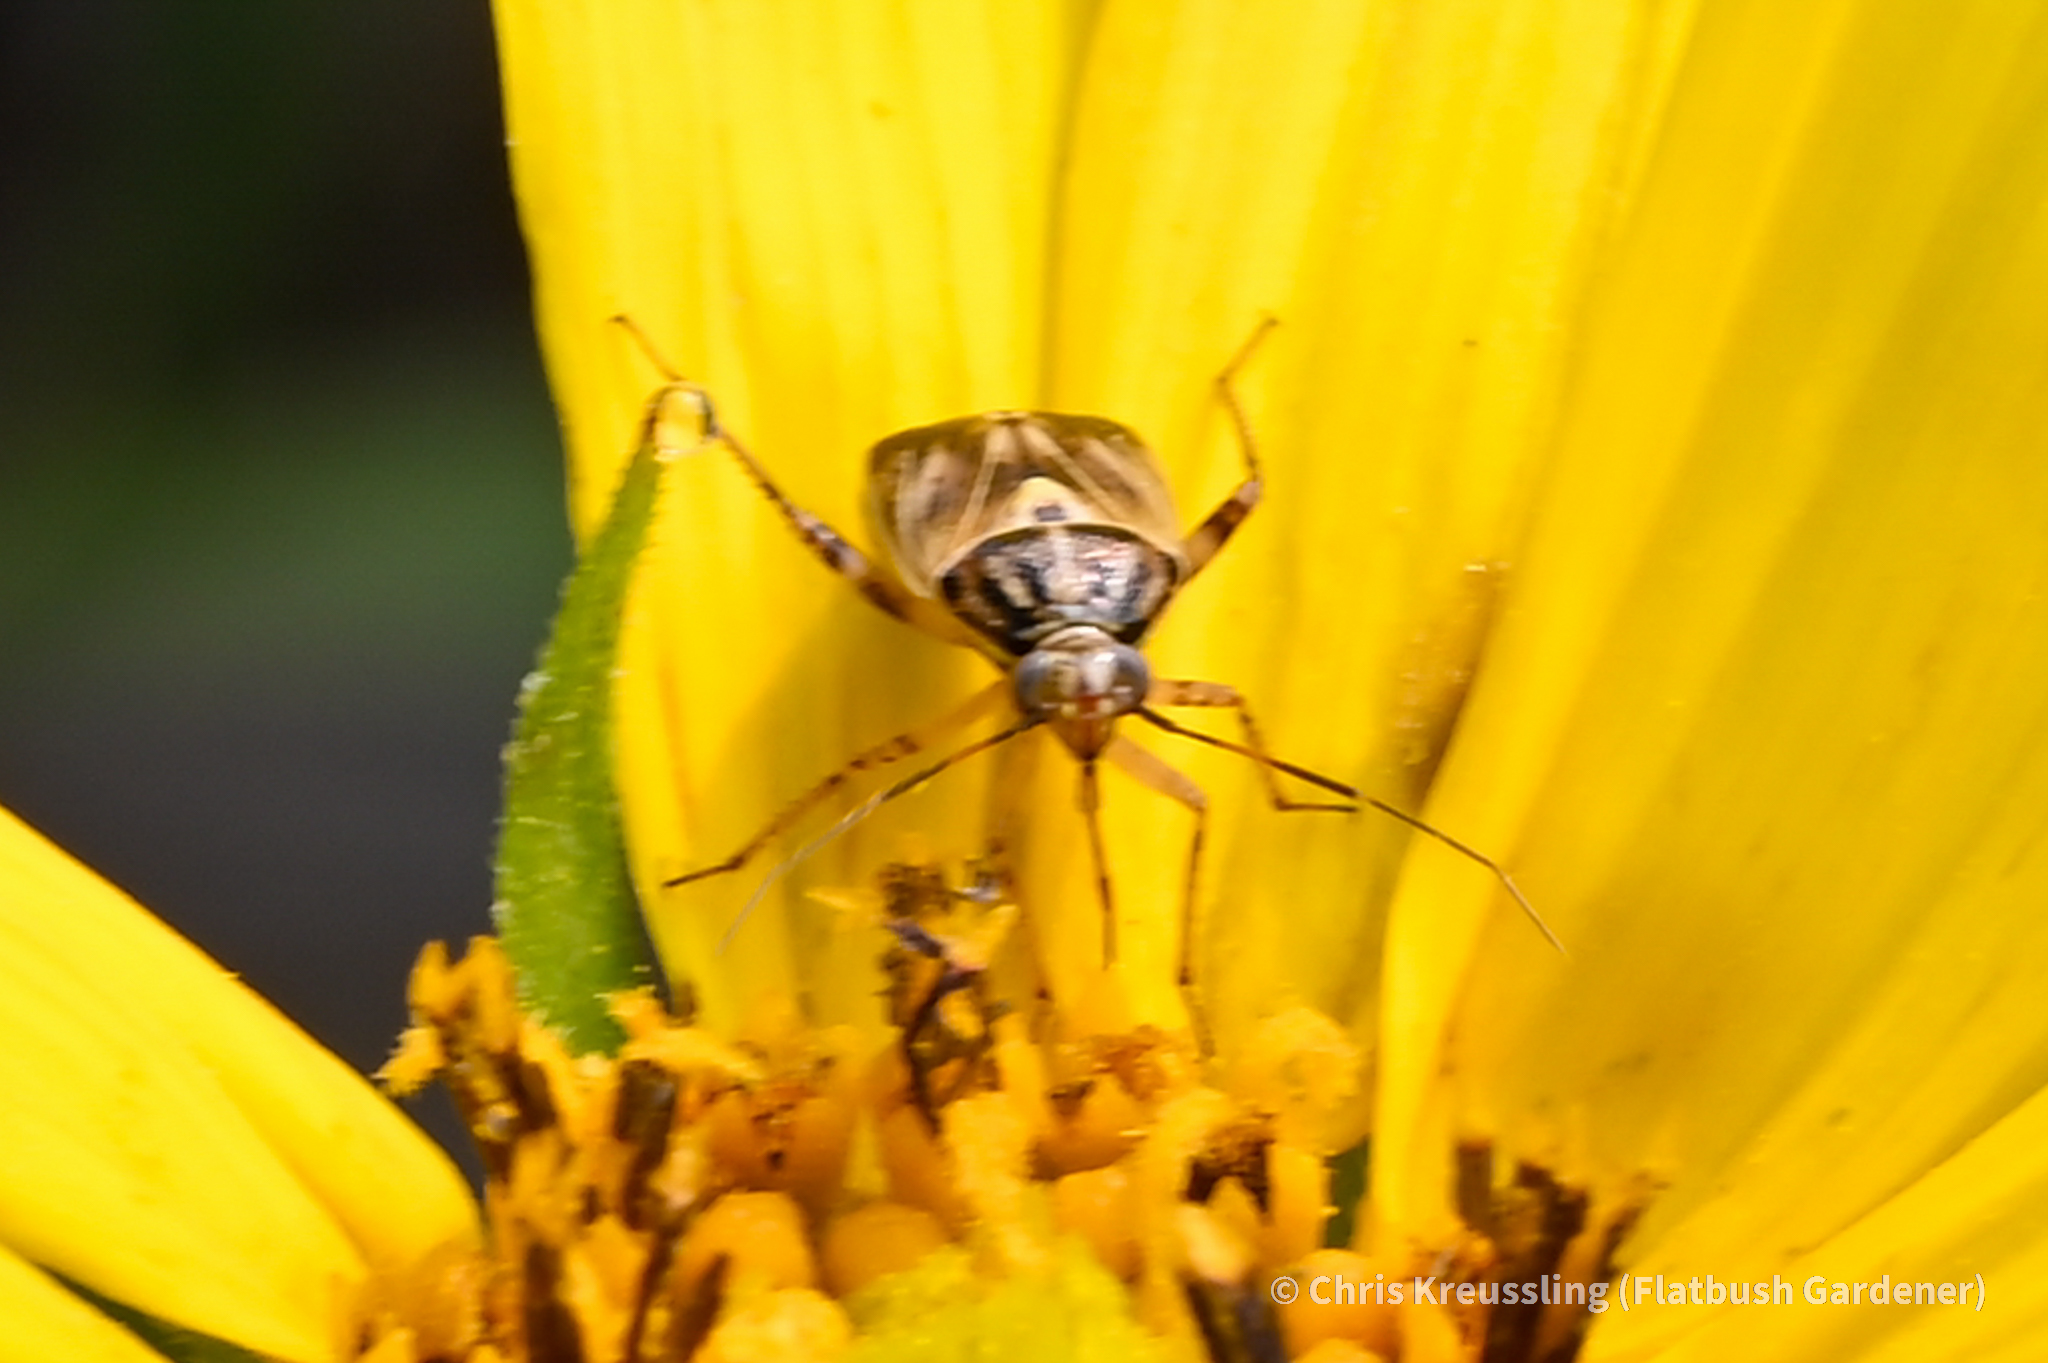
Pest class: lygus_bug